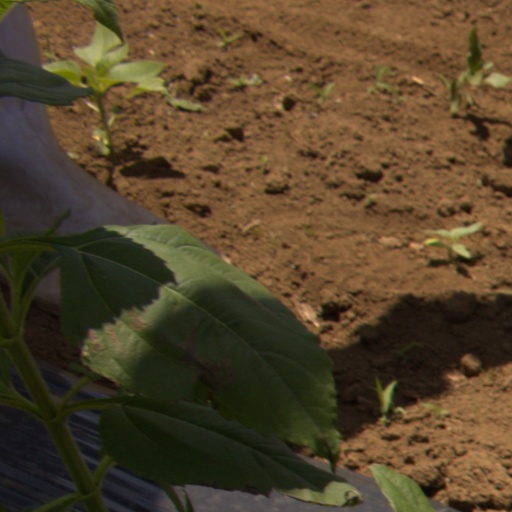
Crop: Jerusalem artichoke